Magomed Abdulaev

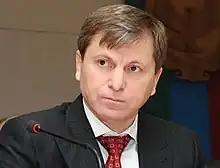
Abdulaev in 2015

Magomed Imranovich Abdulaev, also spelled Abdulayev, (18 June 1961 – 5 January 2023) was a Russian lawyer and politician who served as the from 2010 to 2013.